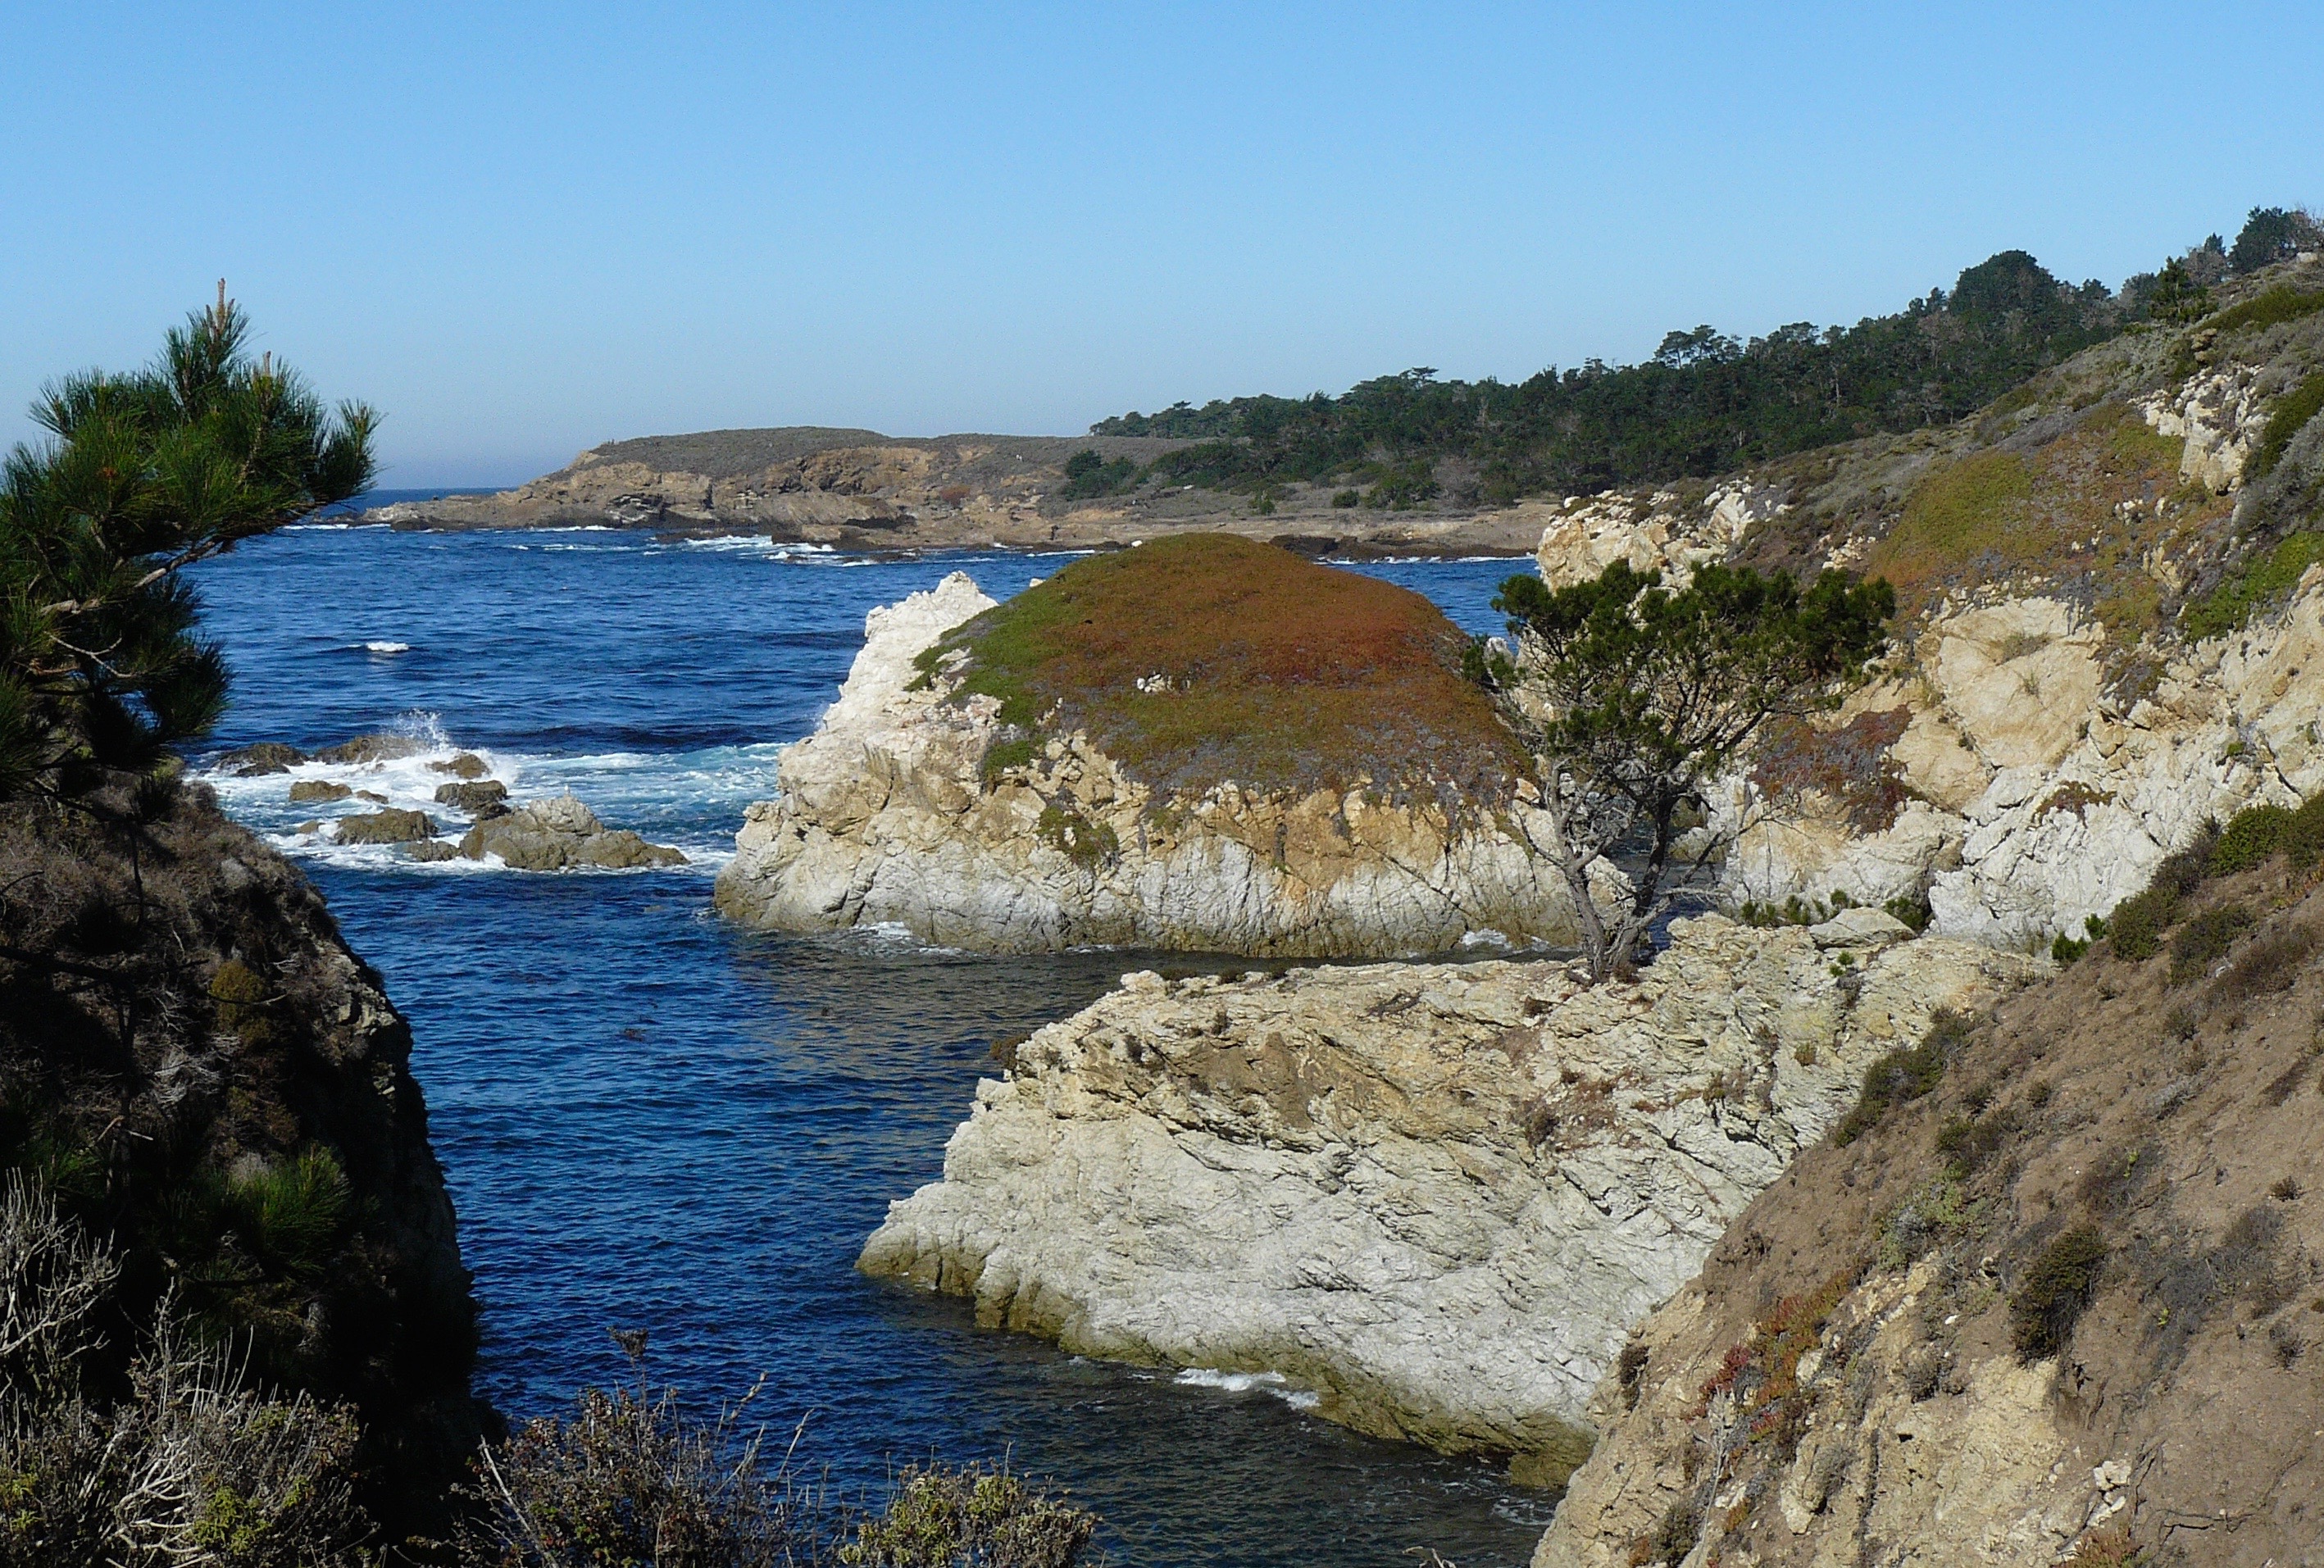
sea, coast, water, rock, mountain, shore, lake, river, cliff, cove, bay, reservoir, terrain, geology, bigsur, pointlobos, californiastateparks, highwayonecalif, cape